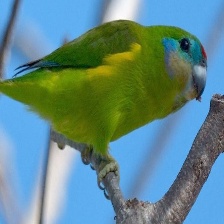
Species: DOUBLE EYED FIG PARROT
Scientific name: CYCLOPSITTA DIOPHTHALMA